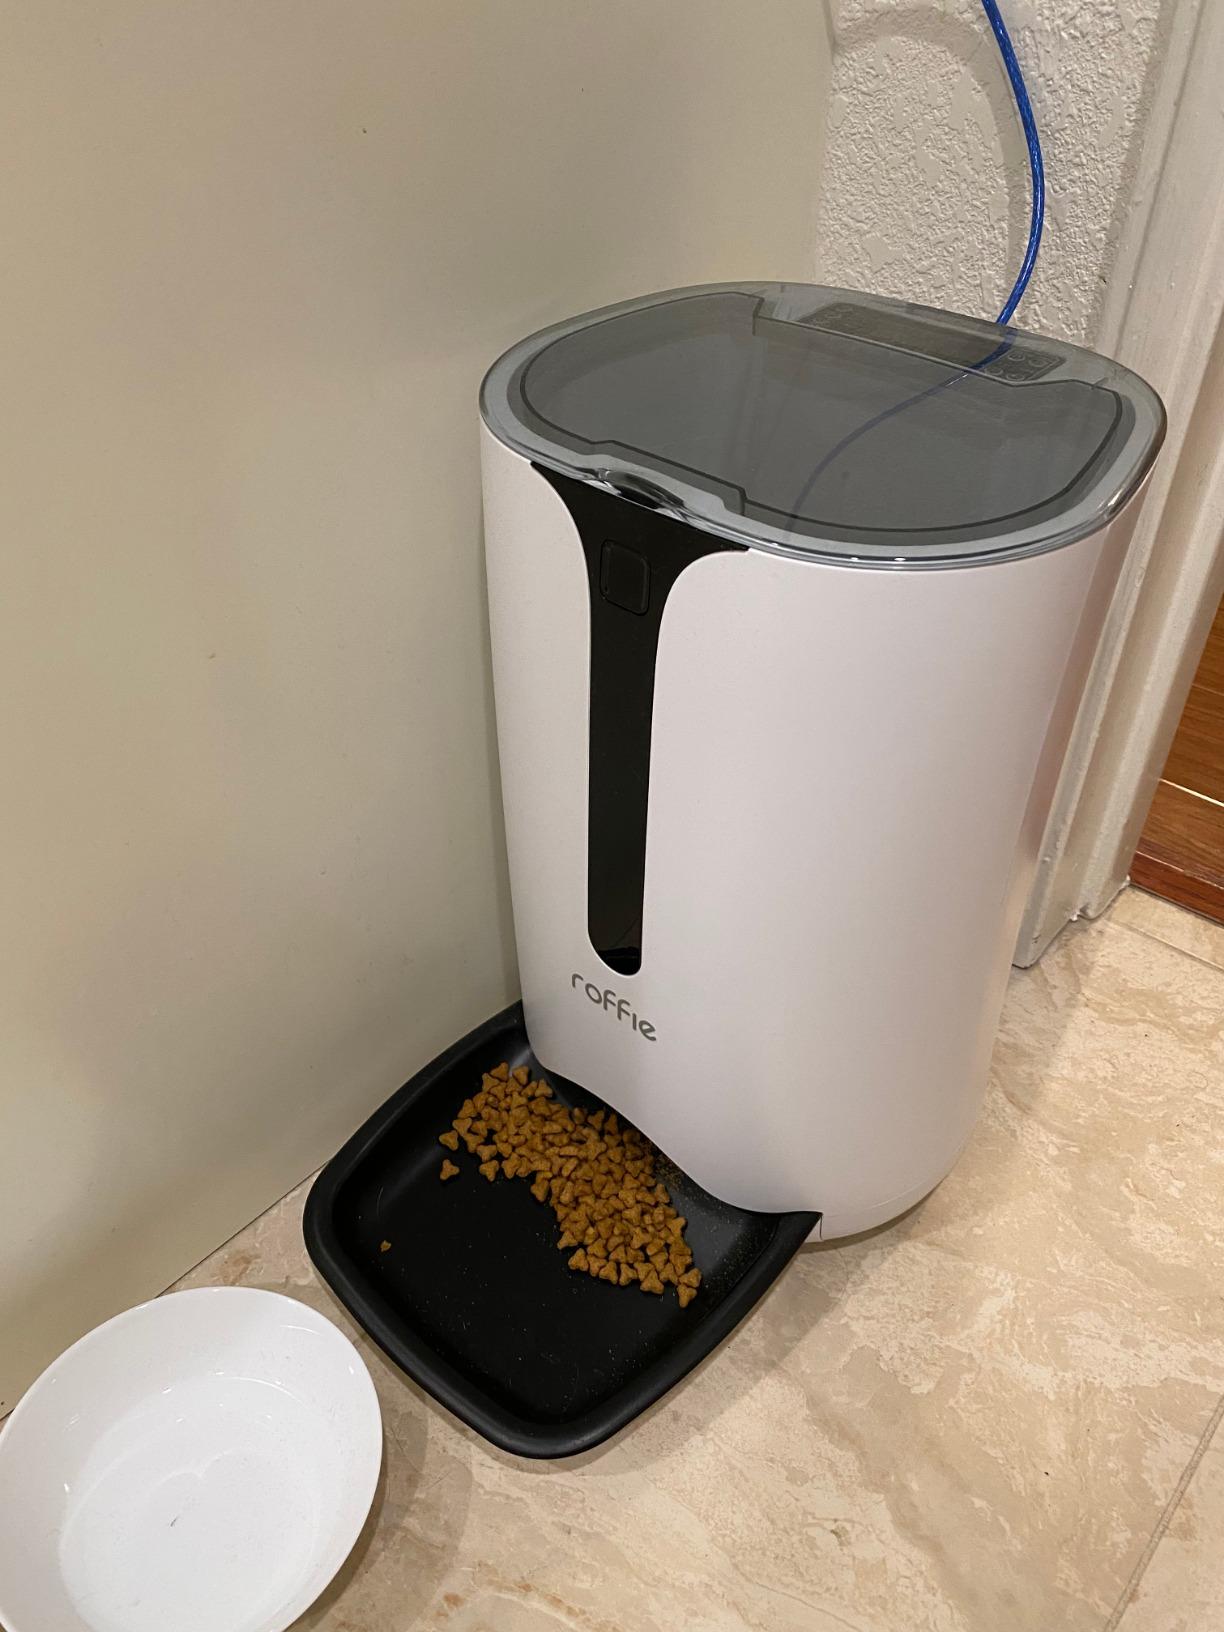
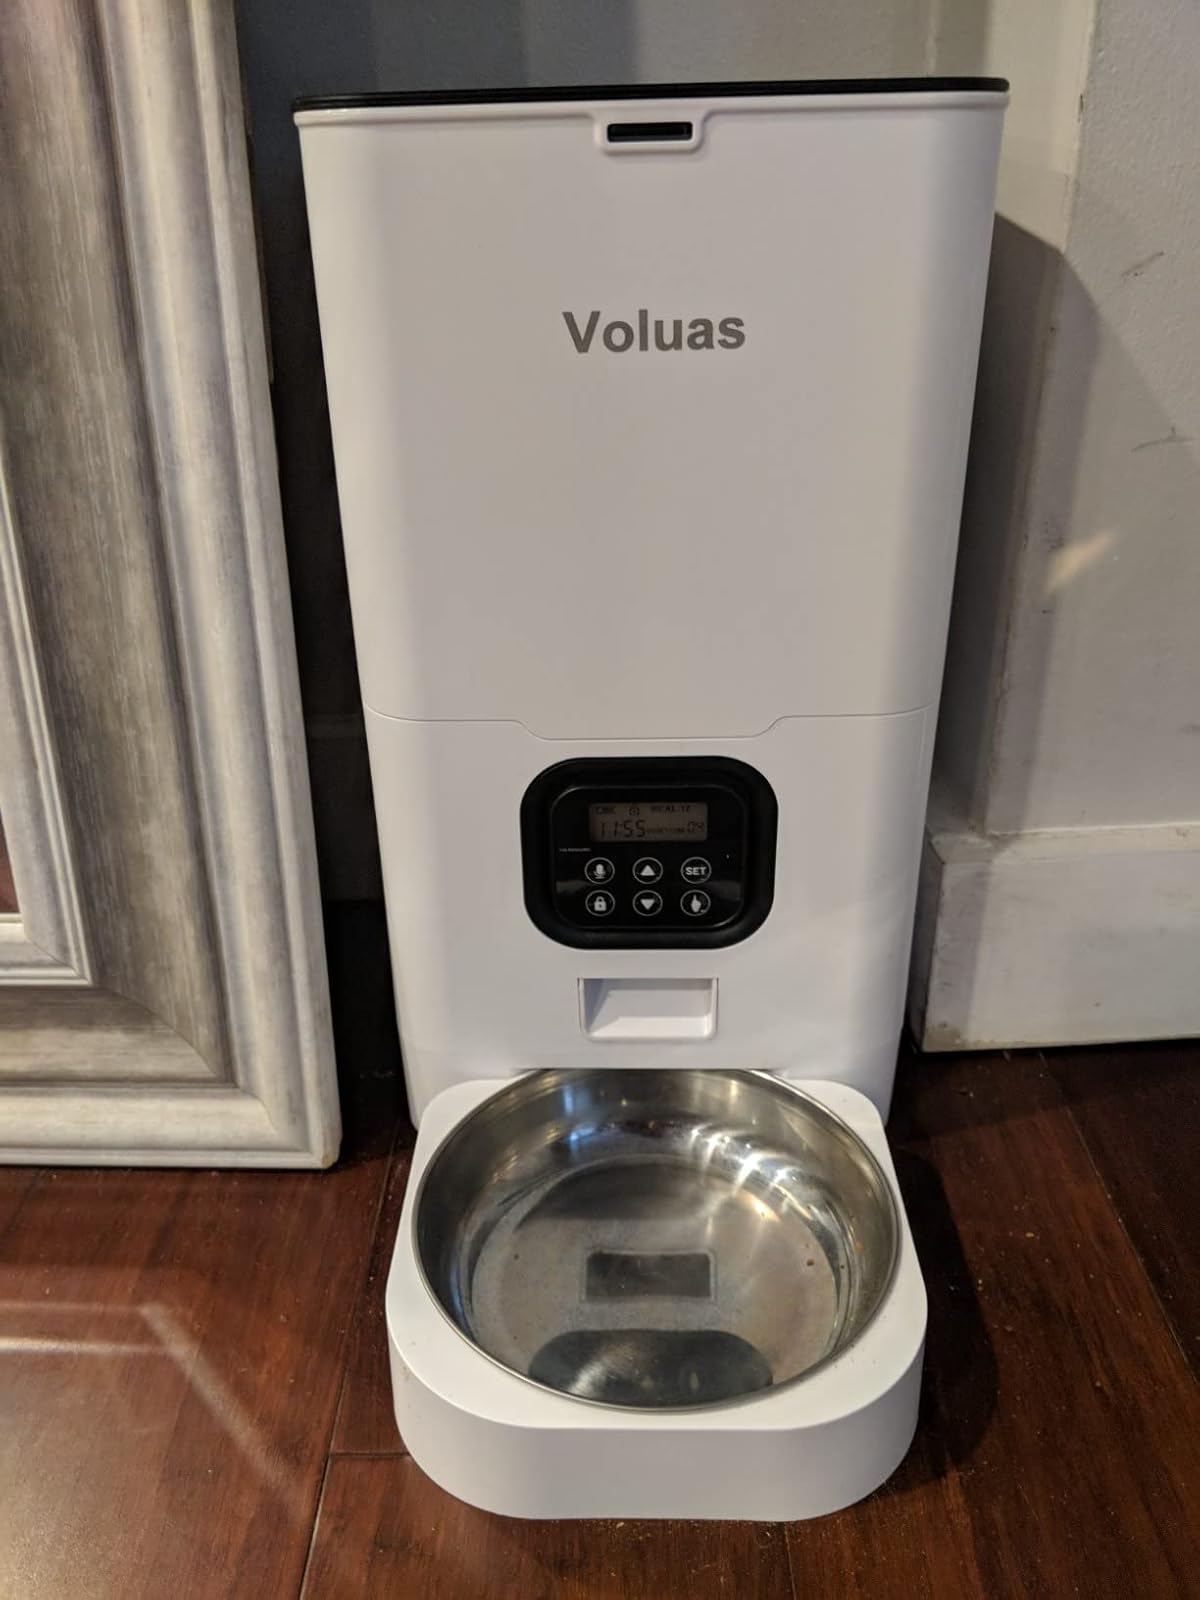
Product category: items_feeder
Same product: no